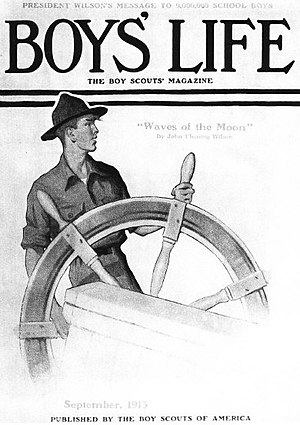
Norman Rockwell / Arbejde som illustrator
Forsiden af spejdermagasinet Boy's Life: Scout at Ships Wheel
Norman Rockwell var en amerikansk maler og illustrator. Han blev særlig kendt for en stor mængde illustrationer af dagligdags situationer til forsiden på det populære ugeblad Saturday Evening Post mellem 1916 og 1963.